Larysa Artiugina

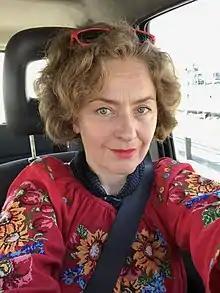

Larysa Mykhailivna Artyugina (born 23 May 1971) is a Ukrainian documentary film director and activist. She is a member of the Union of Cinematographers of Ukraine, the Union of Theater Actors of Ukraine, the creative association Babylon'13 and the Assembly of Cultural Figures of Ukraine. She also heads the public organization New Donbas NGO and produces work on the docUA Platform of Ukrainian Documentaries.